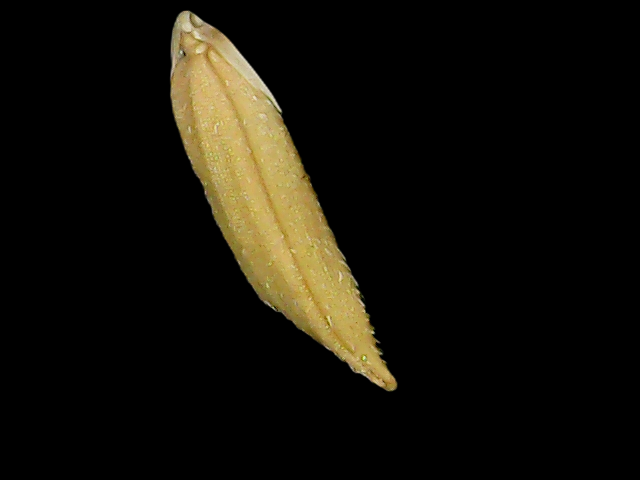
Rice variety: Binadhan07